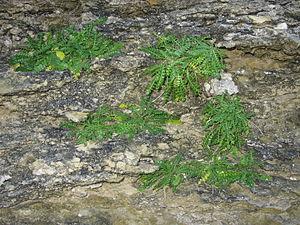
Hyoseris frutescens est une Astéracée endémique de l'archipel maltais.